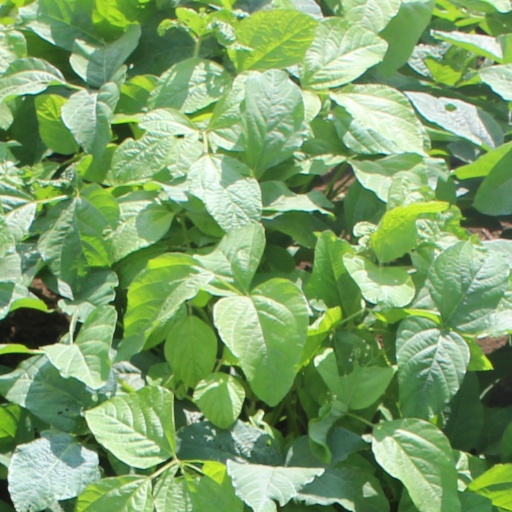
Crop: soybean